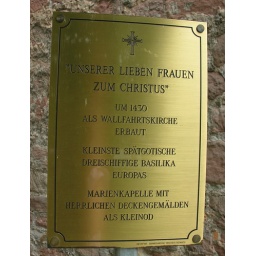
The plate says, that the church was built about 1430. The basilika is the smallest late-gothic basilika (three parts) in Europe.